Andrew Friberg Three-Decker

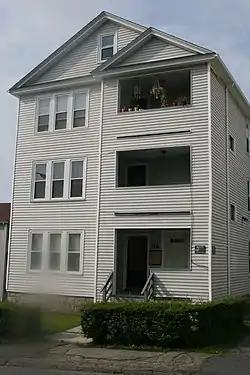

The Andrew Friberg Three-Decker is a historic triple decker in Worcester, Massachusetts, United States. Built about 1928, it was listed on the National Register of Historic Places in 1990, noted for its Colonial Revival styling. These details have been lost or obscured by later exterior siding installation (see photo).